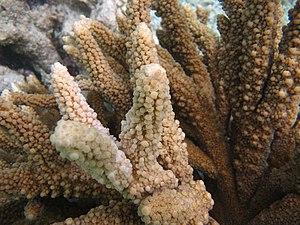
Gros plan sur du corail Acropora hemprichii aux Maldives (atoll de Baa).
Acropora hemprichii est une espèce de coraux appartenant à la famille des Acroporidae.